Les Tyrell

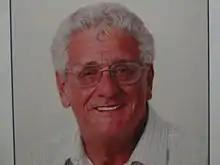

Les Tyrell is an Australian local government politician. He was the Mayor of the City of Townsville from 2008 until his retirement in 2012. He previously served as Mayor of the City of Thuringowa from 1991 until it became part of the City of Townsville in March 2008. He became mayor of the new larger City of Townsville after an upset victory over Tony Mooney, who had been Mayor of Townsville for twenty years until the amalgamation.